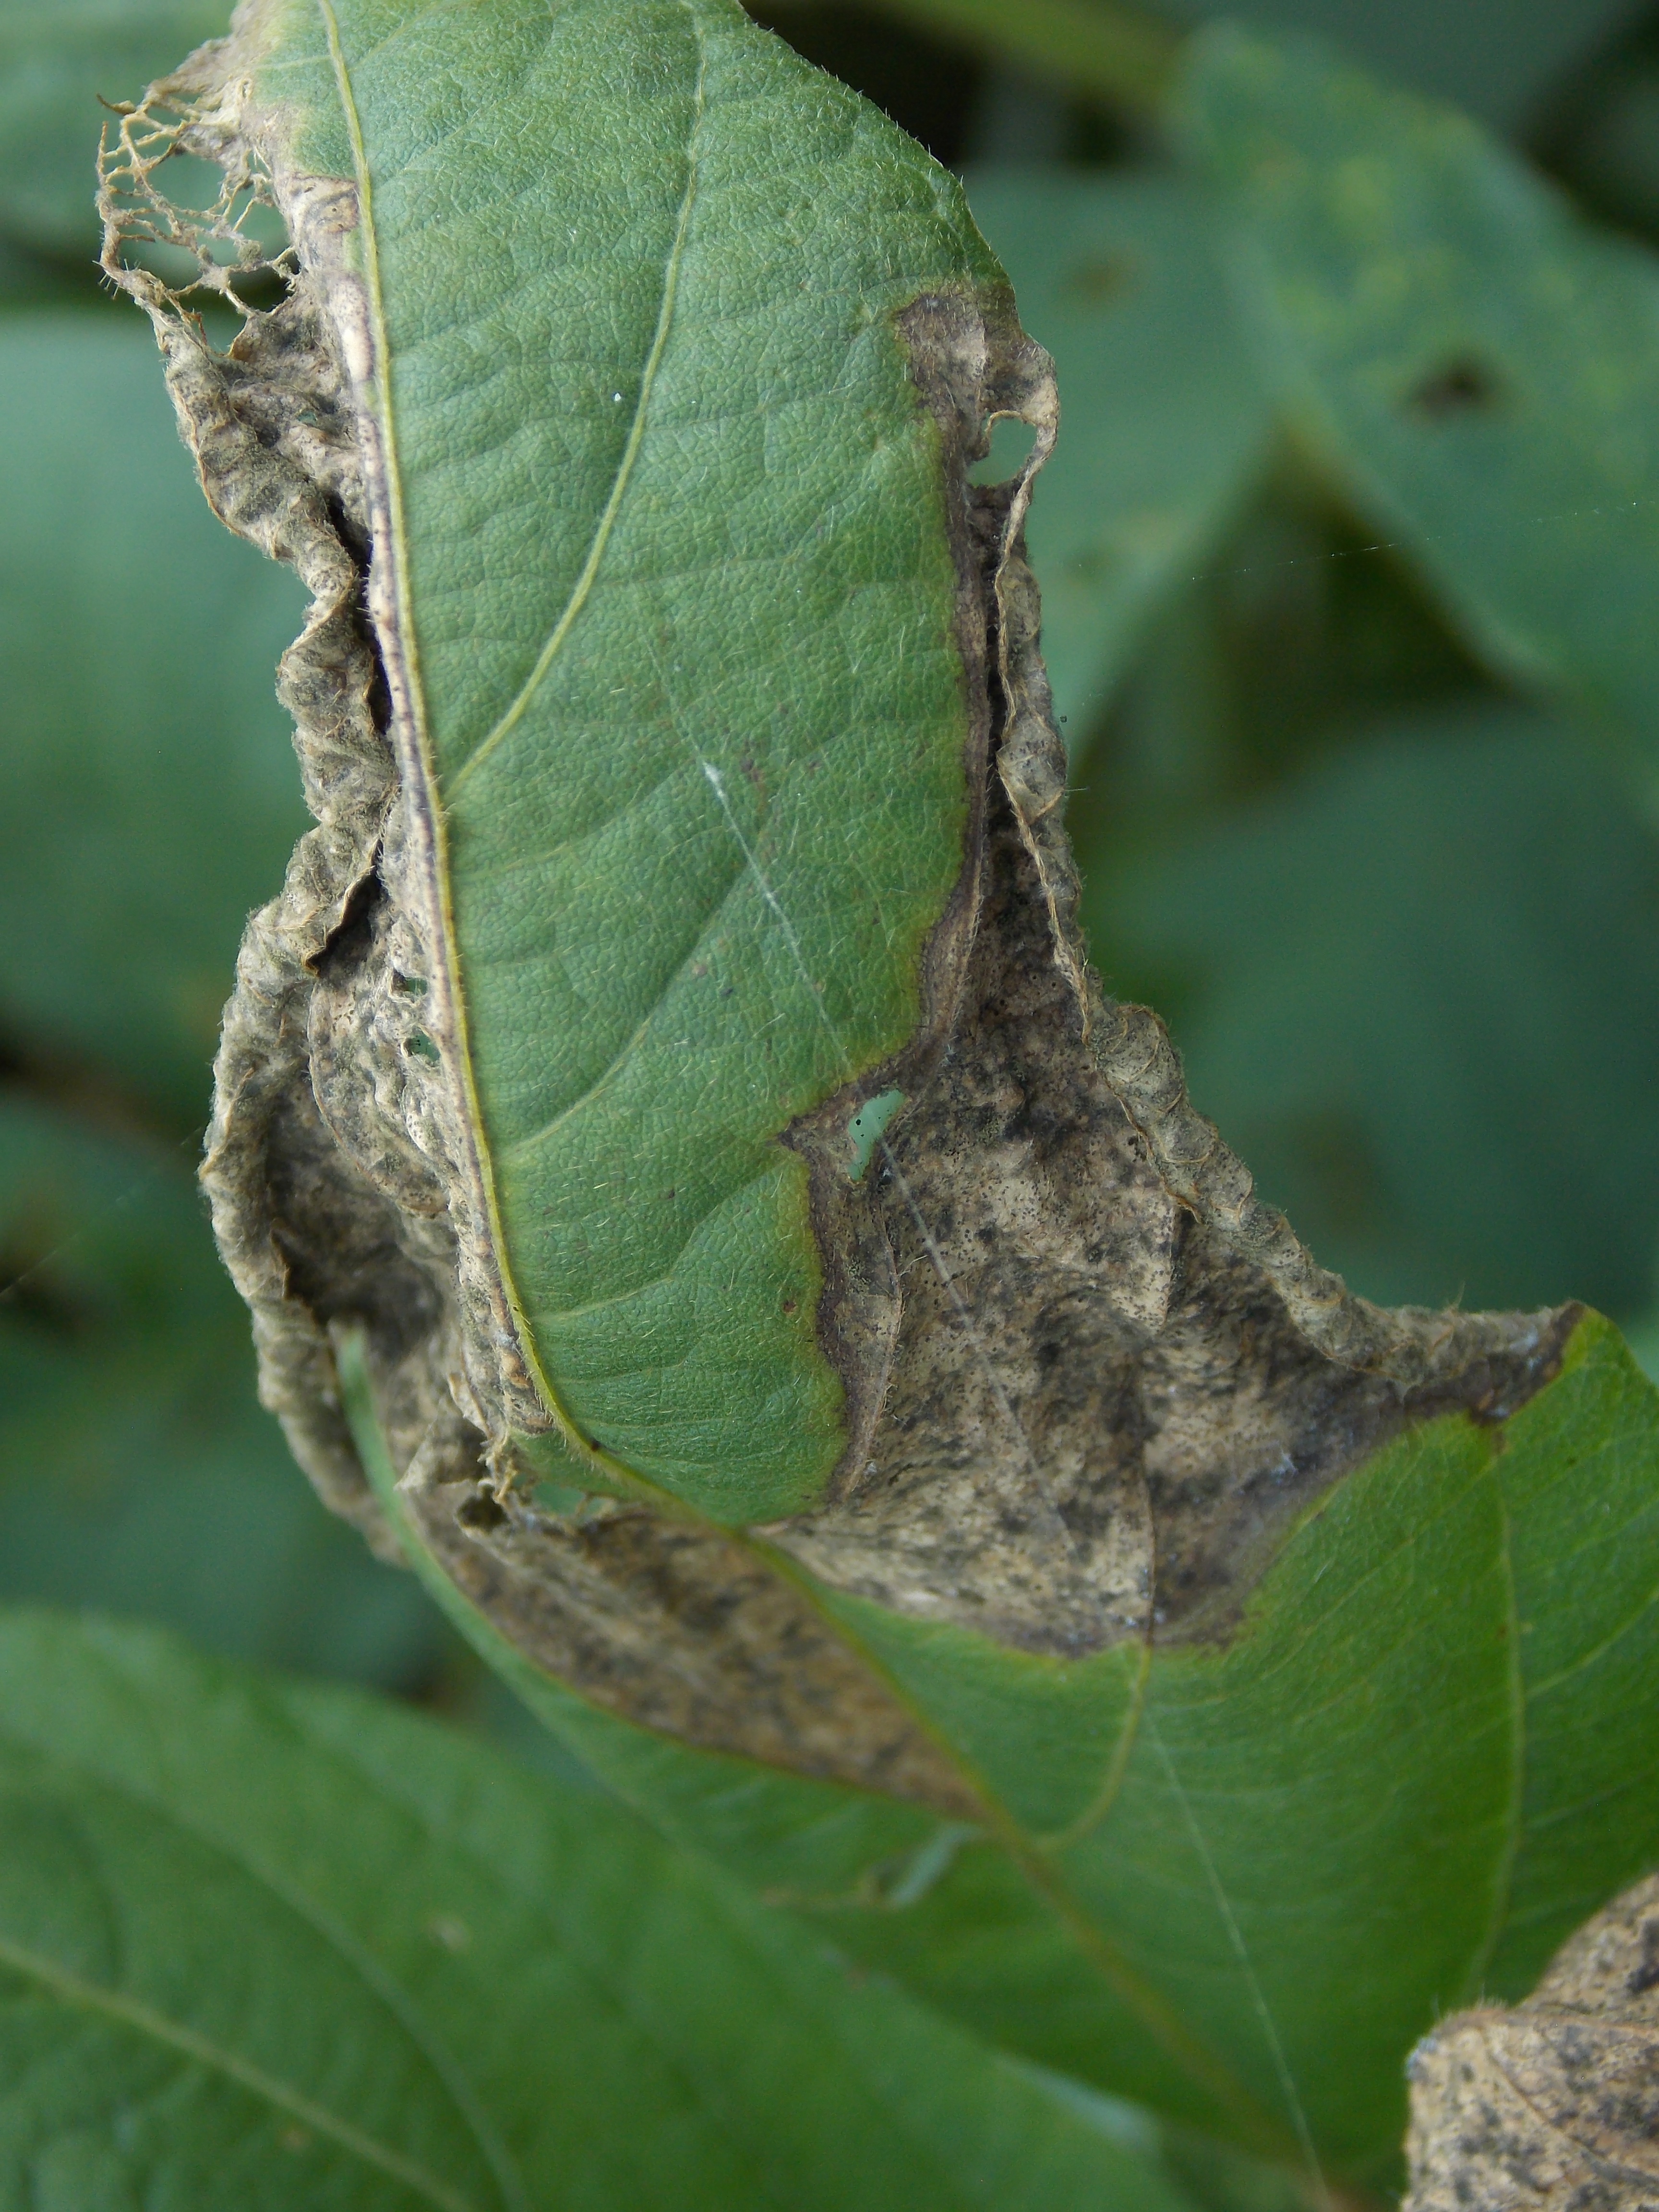
Label: Disease